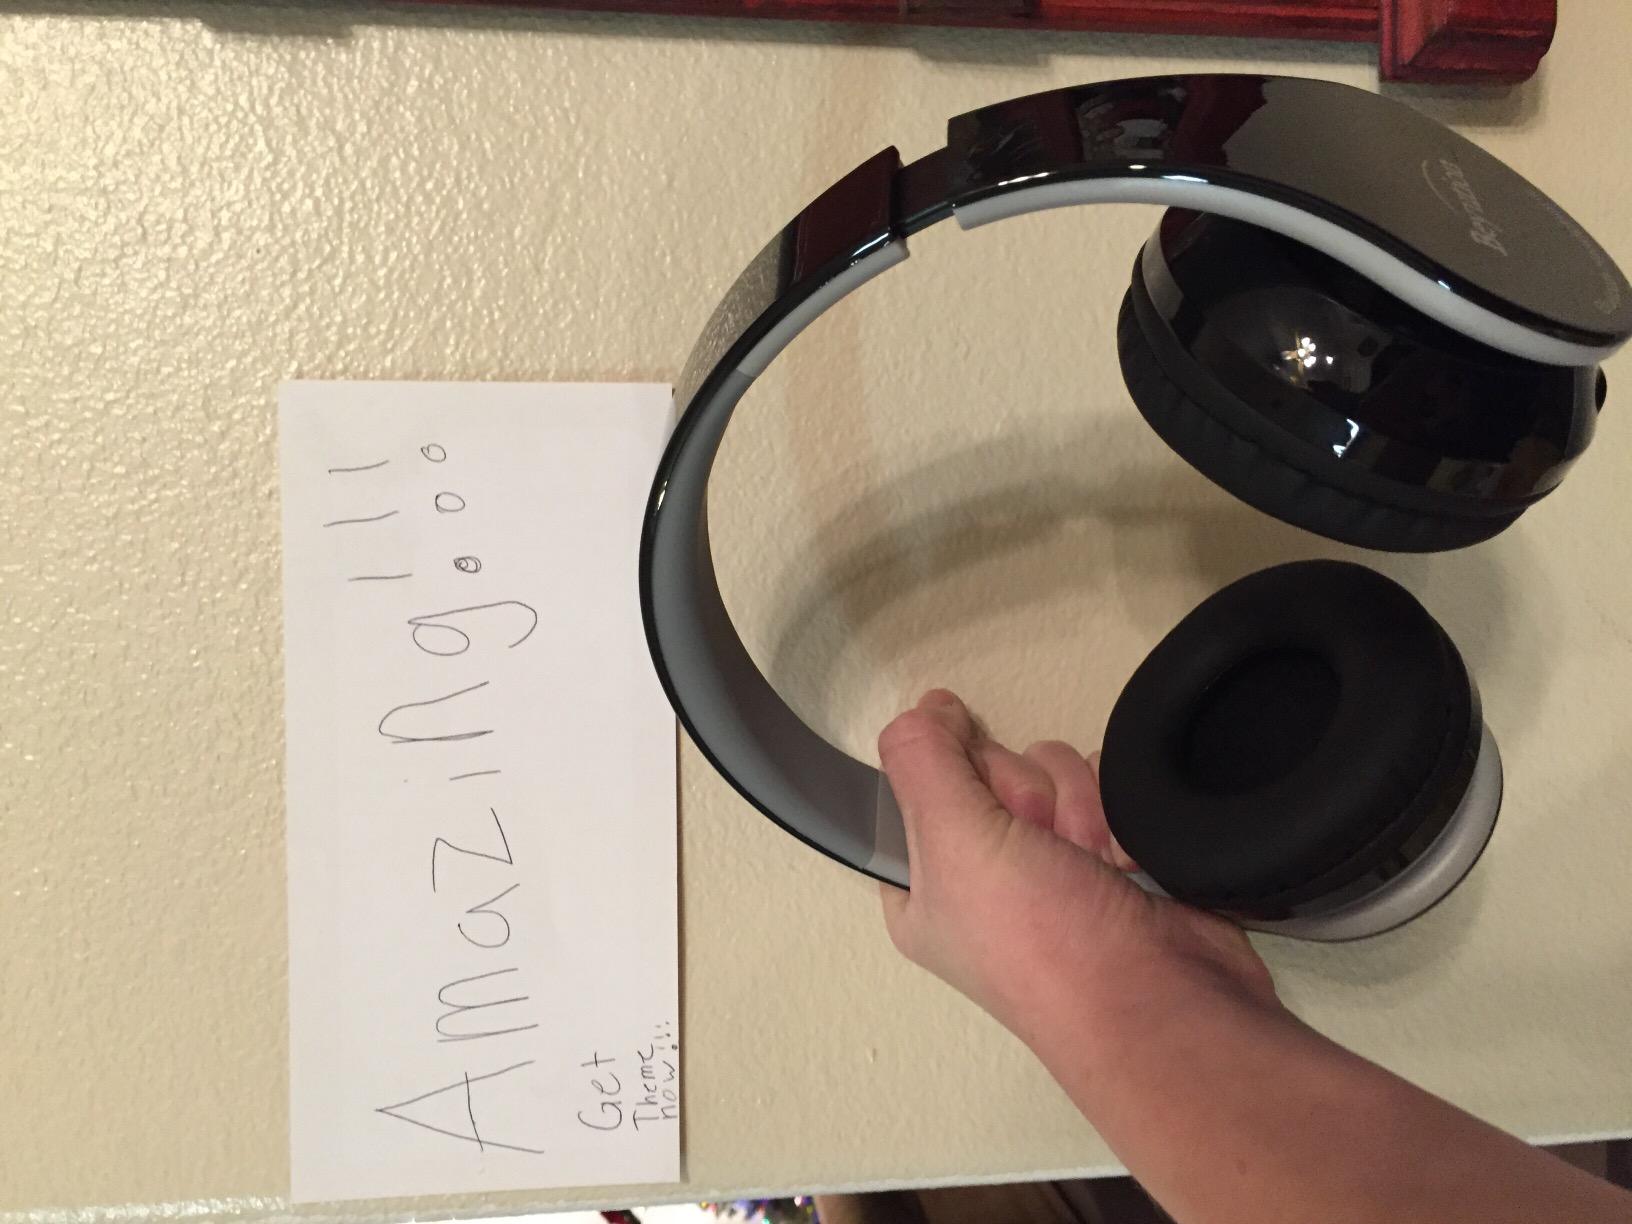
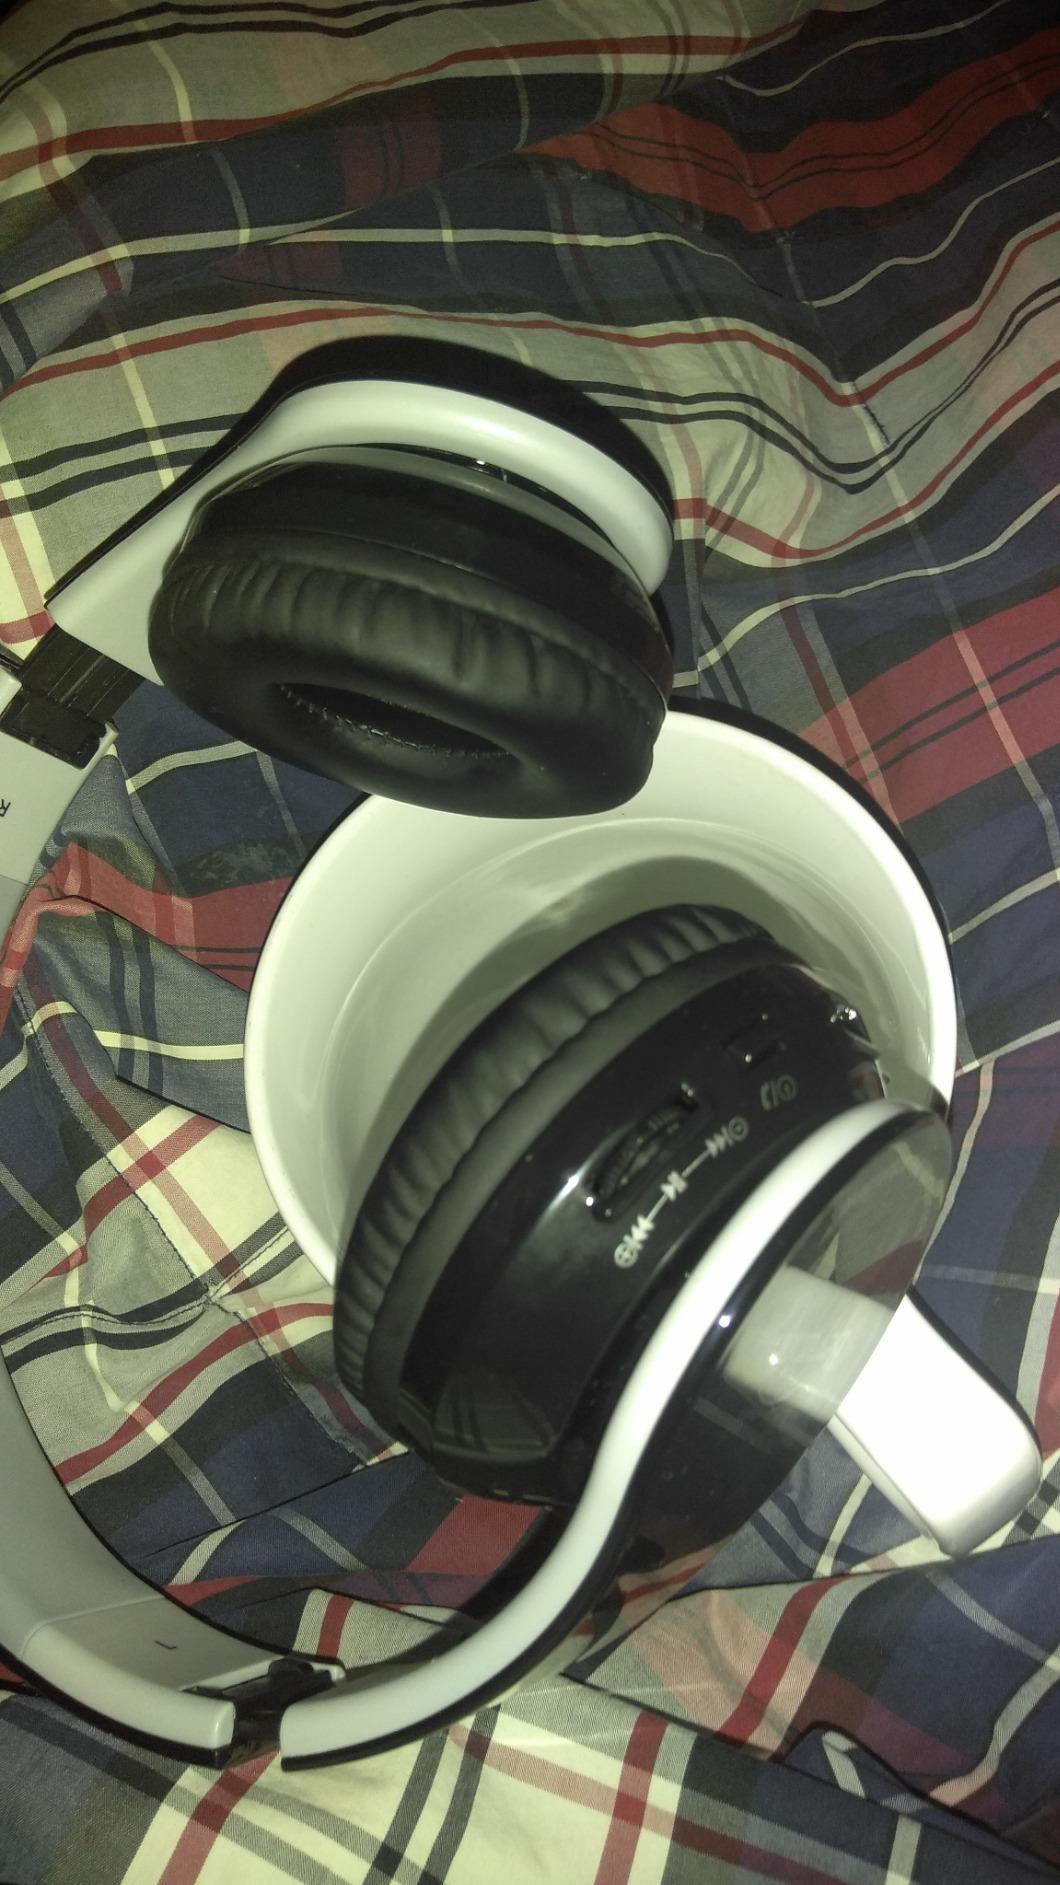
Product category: headphones
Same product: yes